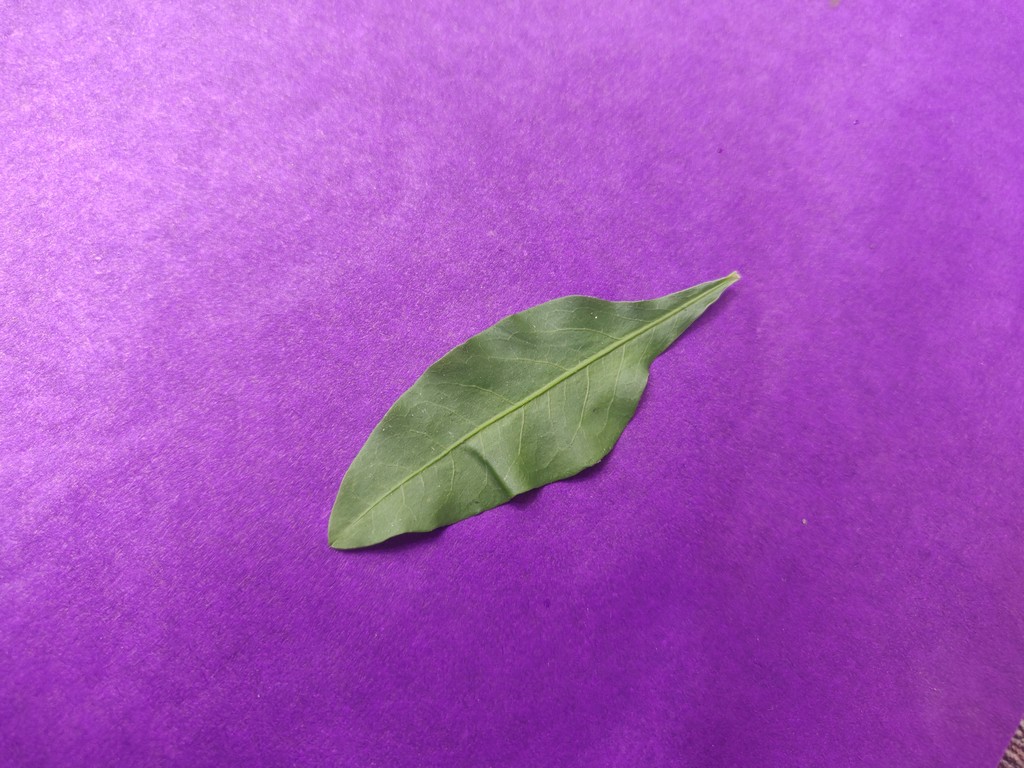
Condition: Healthy
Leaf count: single
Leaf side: front